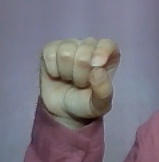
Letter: fa